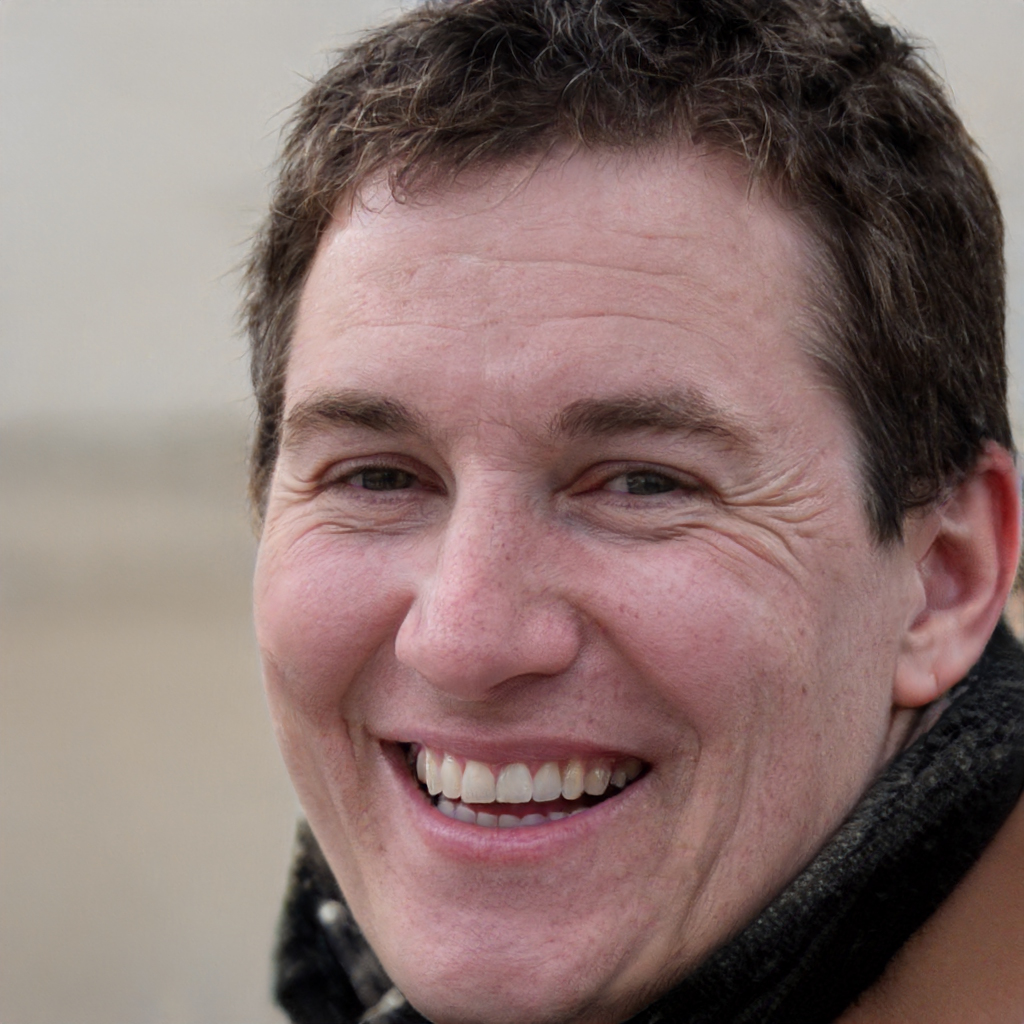
Gender: Male